BRIXMIS

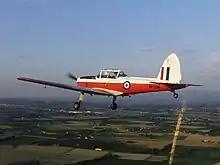
de Havilland Chipmunk T10 – a type used for photo-reconnaissance missions by BRIXMIS

BRIXMIS also exercised the British legal right under the Potsdam Agreement to use the airspace over both West and East Berlin, as well as the air corridors to and from West Germany to the city. Two de Havilland Chipmunk T10s were based at RAF Gatow and RAF aircrew posted to BRIXMIS had access to them for the conduct of photographic reconnaissance flights within the designated airspace; a radius of within the Berlin Control Zone (BCZ) from the Berlin Air Safety Centre (BASC) located in West Berlin.